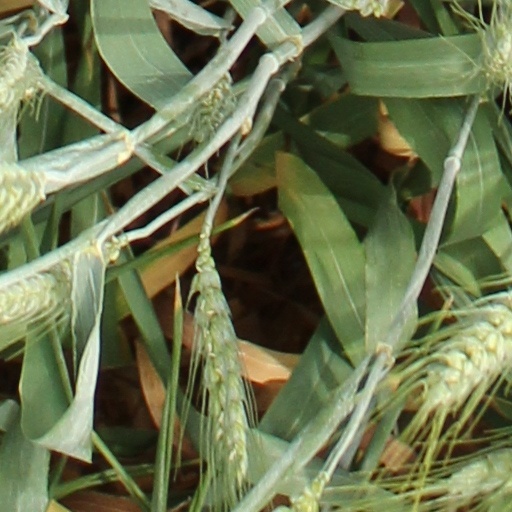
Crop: wheat